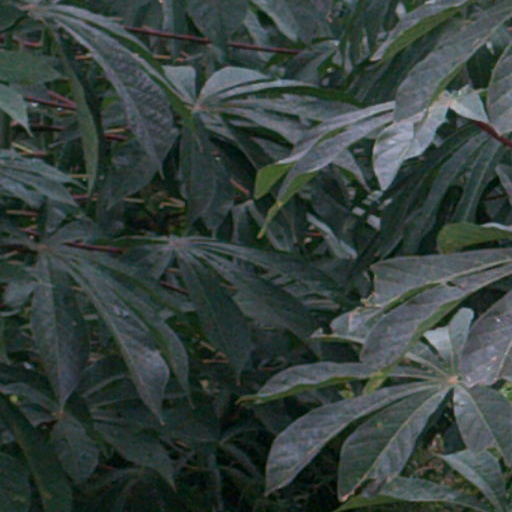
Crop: cassava